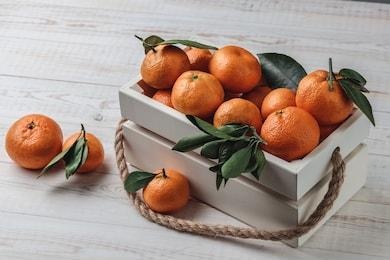
Label: mandarine